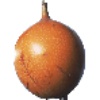
Label: granadilla